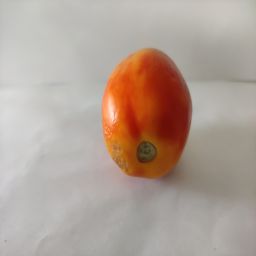
Crop: Tomato
Quality: Ripe